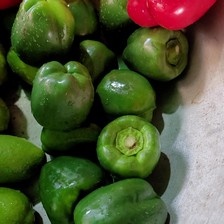
Label: capsicum